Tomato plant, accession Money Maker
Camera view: tilt-top (135 deg); turntable rotation: 210 degrees
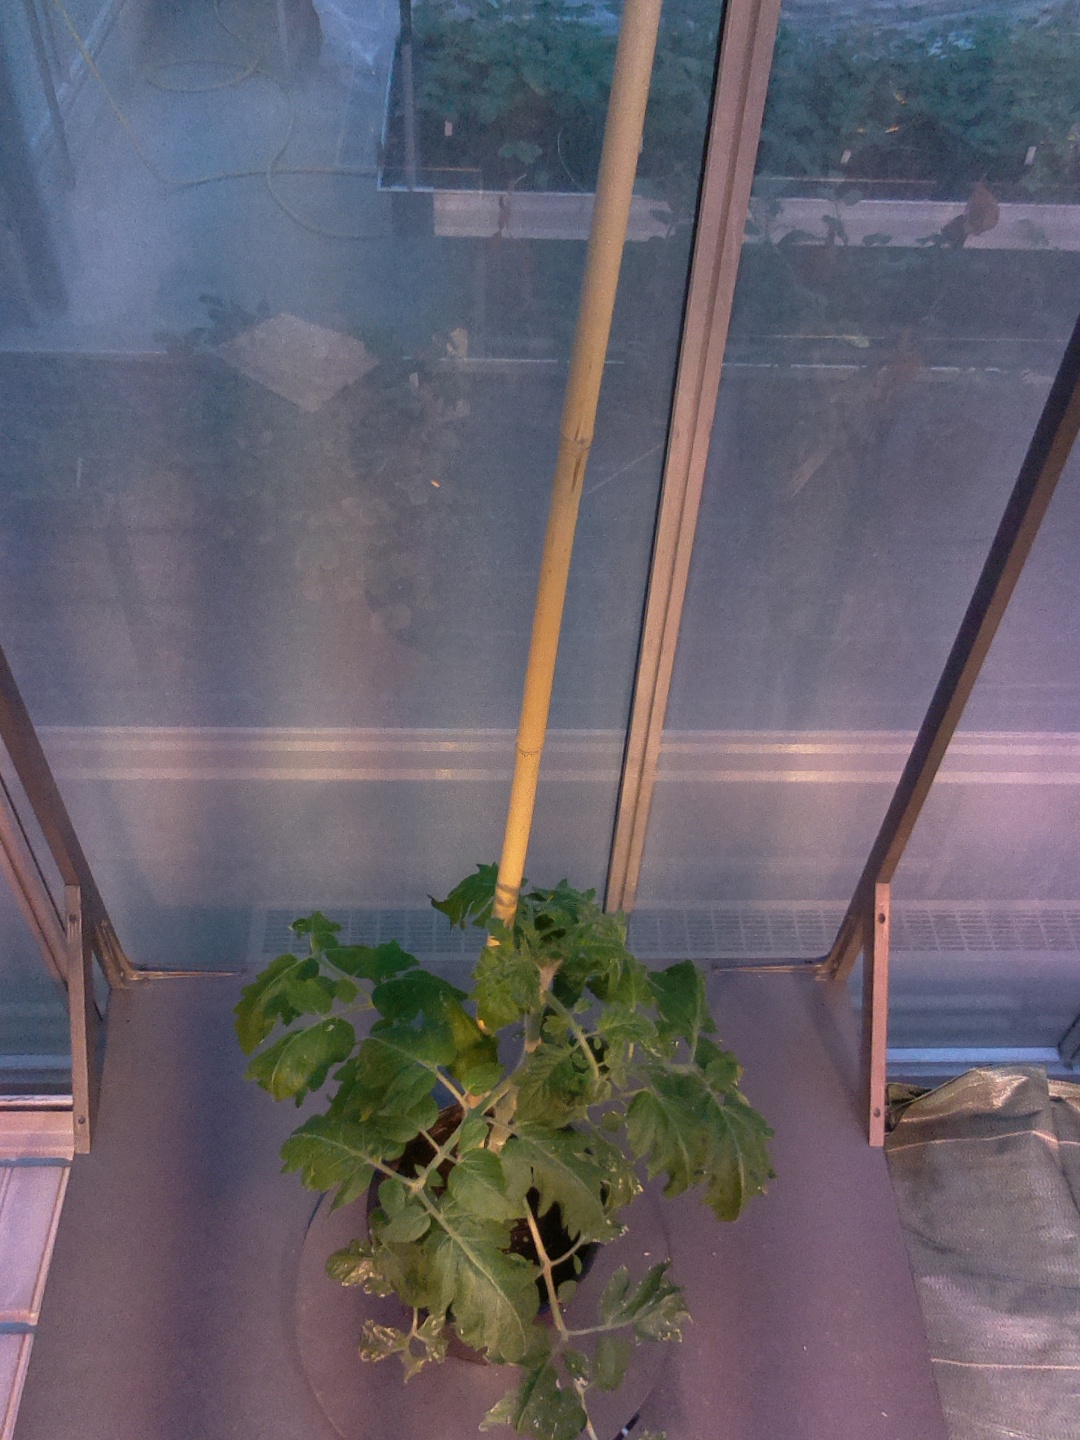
BBCH growth stage 52: 2 inflorescences visible